Bungoro

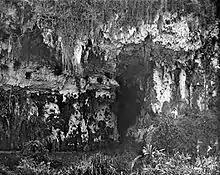
Bungoro Cave

Bungoro is a district in Pangkajene Islands Regency, South Sulawesi, Indonesia. It was visited by Portuguese ships from 1542 to 1948. On May 30, 2011, a fire gutted 2 of PT Semen Tonasa IV machines in Bungoro and halted the production for 10 days with financial losses of about Rp.45 billion ($5.3 million). The plant was owned by PT Semen Gresik Group (Semen Indonesia).